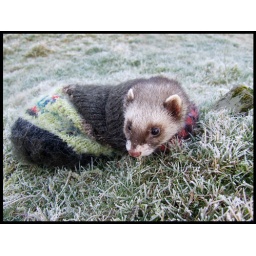
love is letting your ferret keep nice and warm in your hat while your ears turn a bright shade of pink